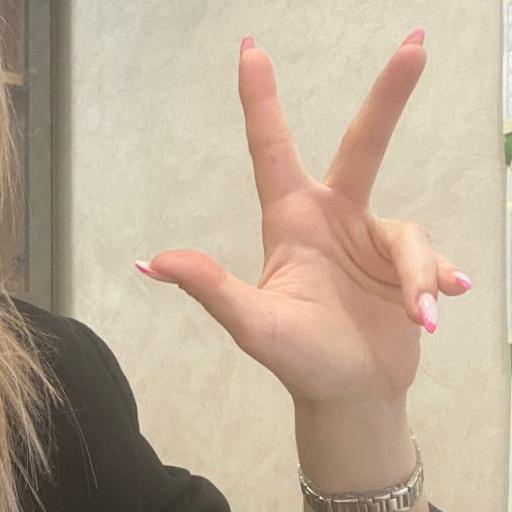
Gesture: three2